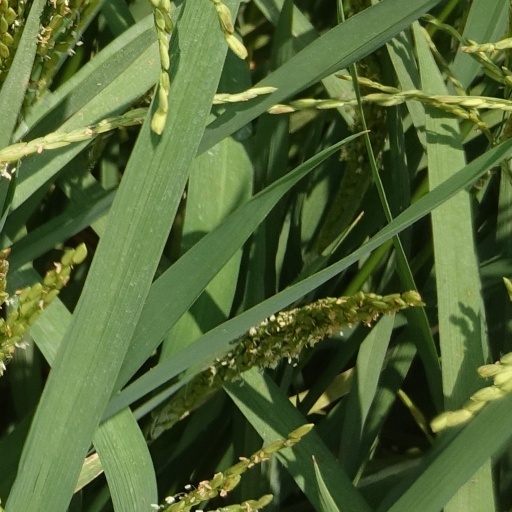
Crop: rice